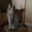
Label: cat